Woorabinda, Queensland

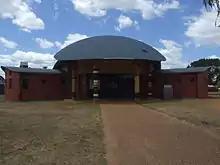
Council building.

In 2013, unemployment in Woorabinda was at 70%; whereas the nearby mining town of Taroom had unemployment rate of 0.7%. In 2014, Woorabinda was identified as amongst Queensland's most disadvantaged suburbs, the other five disadvantaged suburbs were also Indigenous townships.